Among the Lost

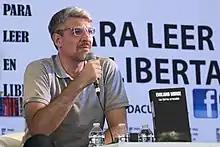
Emiliano Monge discussing his book, "Las Tierras arrasadas" (translated as "Among the Lost") in 2016

Monge's prose is larded with quotes (in italics) from Dante's "Inferno" and from the testimony of migrants from Central America on their way to the United States. He uses a "combination of slang and high literary diction". Lily Meyer, who reviewed the book for NPR, commented on the stylistic choices and their structural importance: Monge borrows Dante's language to describe Estela and Epitafio's nameless victims, and uses the real-life testimonies to give his fictional migrants a voice. They interrupt the traffickers throughout the novel, functioning as a Greek chorus. Alongside Monge's elevated language and his habit of giving characters Homeric epithets as well as names, the testimonies transform "Among the Lost" into a 21st-century epic of sorts.